Chidozie Awaziem

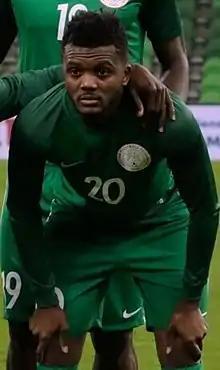
Awaziem with Nigeria in 2017

Chidozie Collins Awaziem (born 1 January 1997) is a Nigerian professional footballer who plays as a centre-back for Ligue 1 club Nantes.